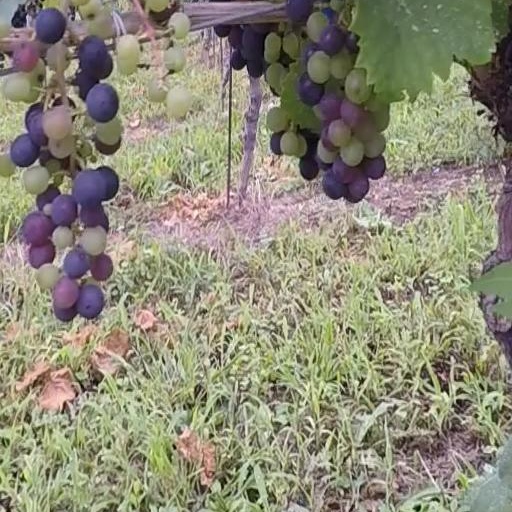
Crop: grape